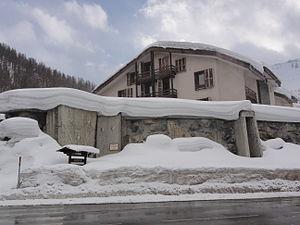
UCPA de Val d'Isère (Savoie - France), en mars 2013
À Val-d'Isère en Savoie, le 10 février 1970 vers 8 h du matin, à la suite de très grosses chutes de neige tombées les jours précédents, une énorme avalanche touche très brutalement le centre UCPA, relativement peu éloigné de l'église du vieux village.